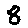
Label: 8